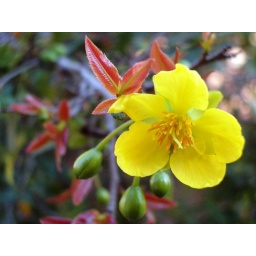
Southern people in Vietnam use Apricot blossom, which is a tree with golden flowers, to decorate houses in Tet.